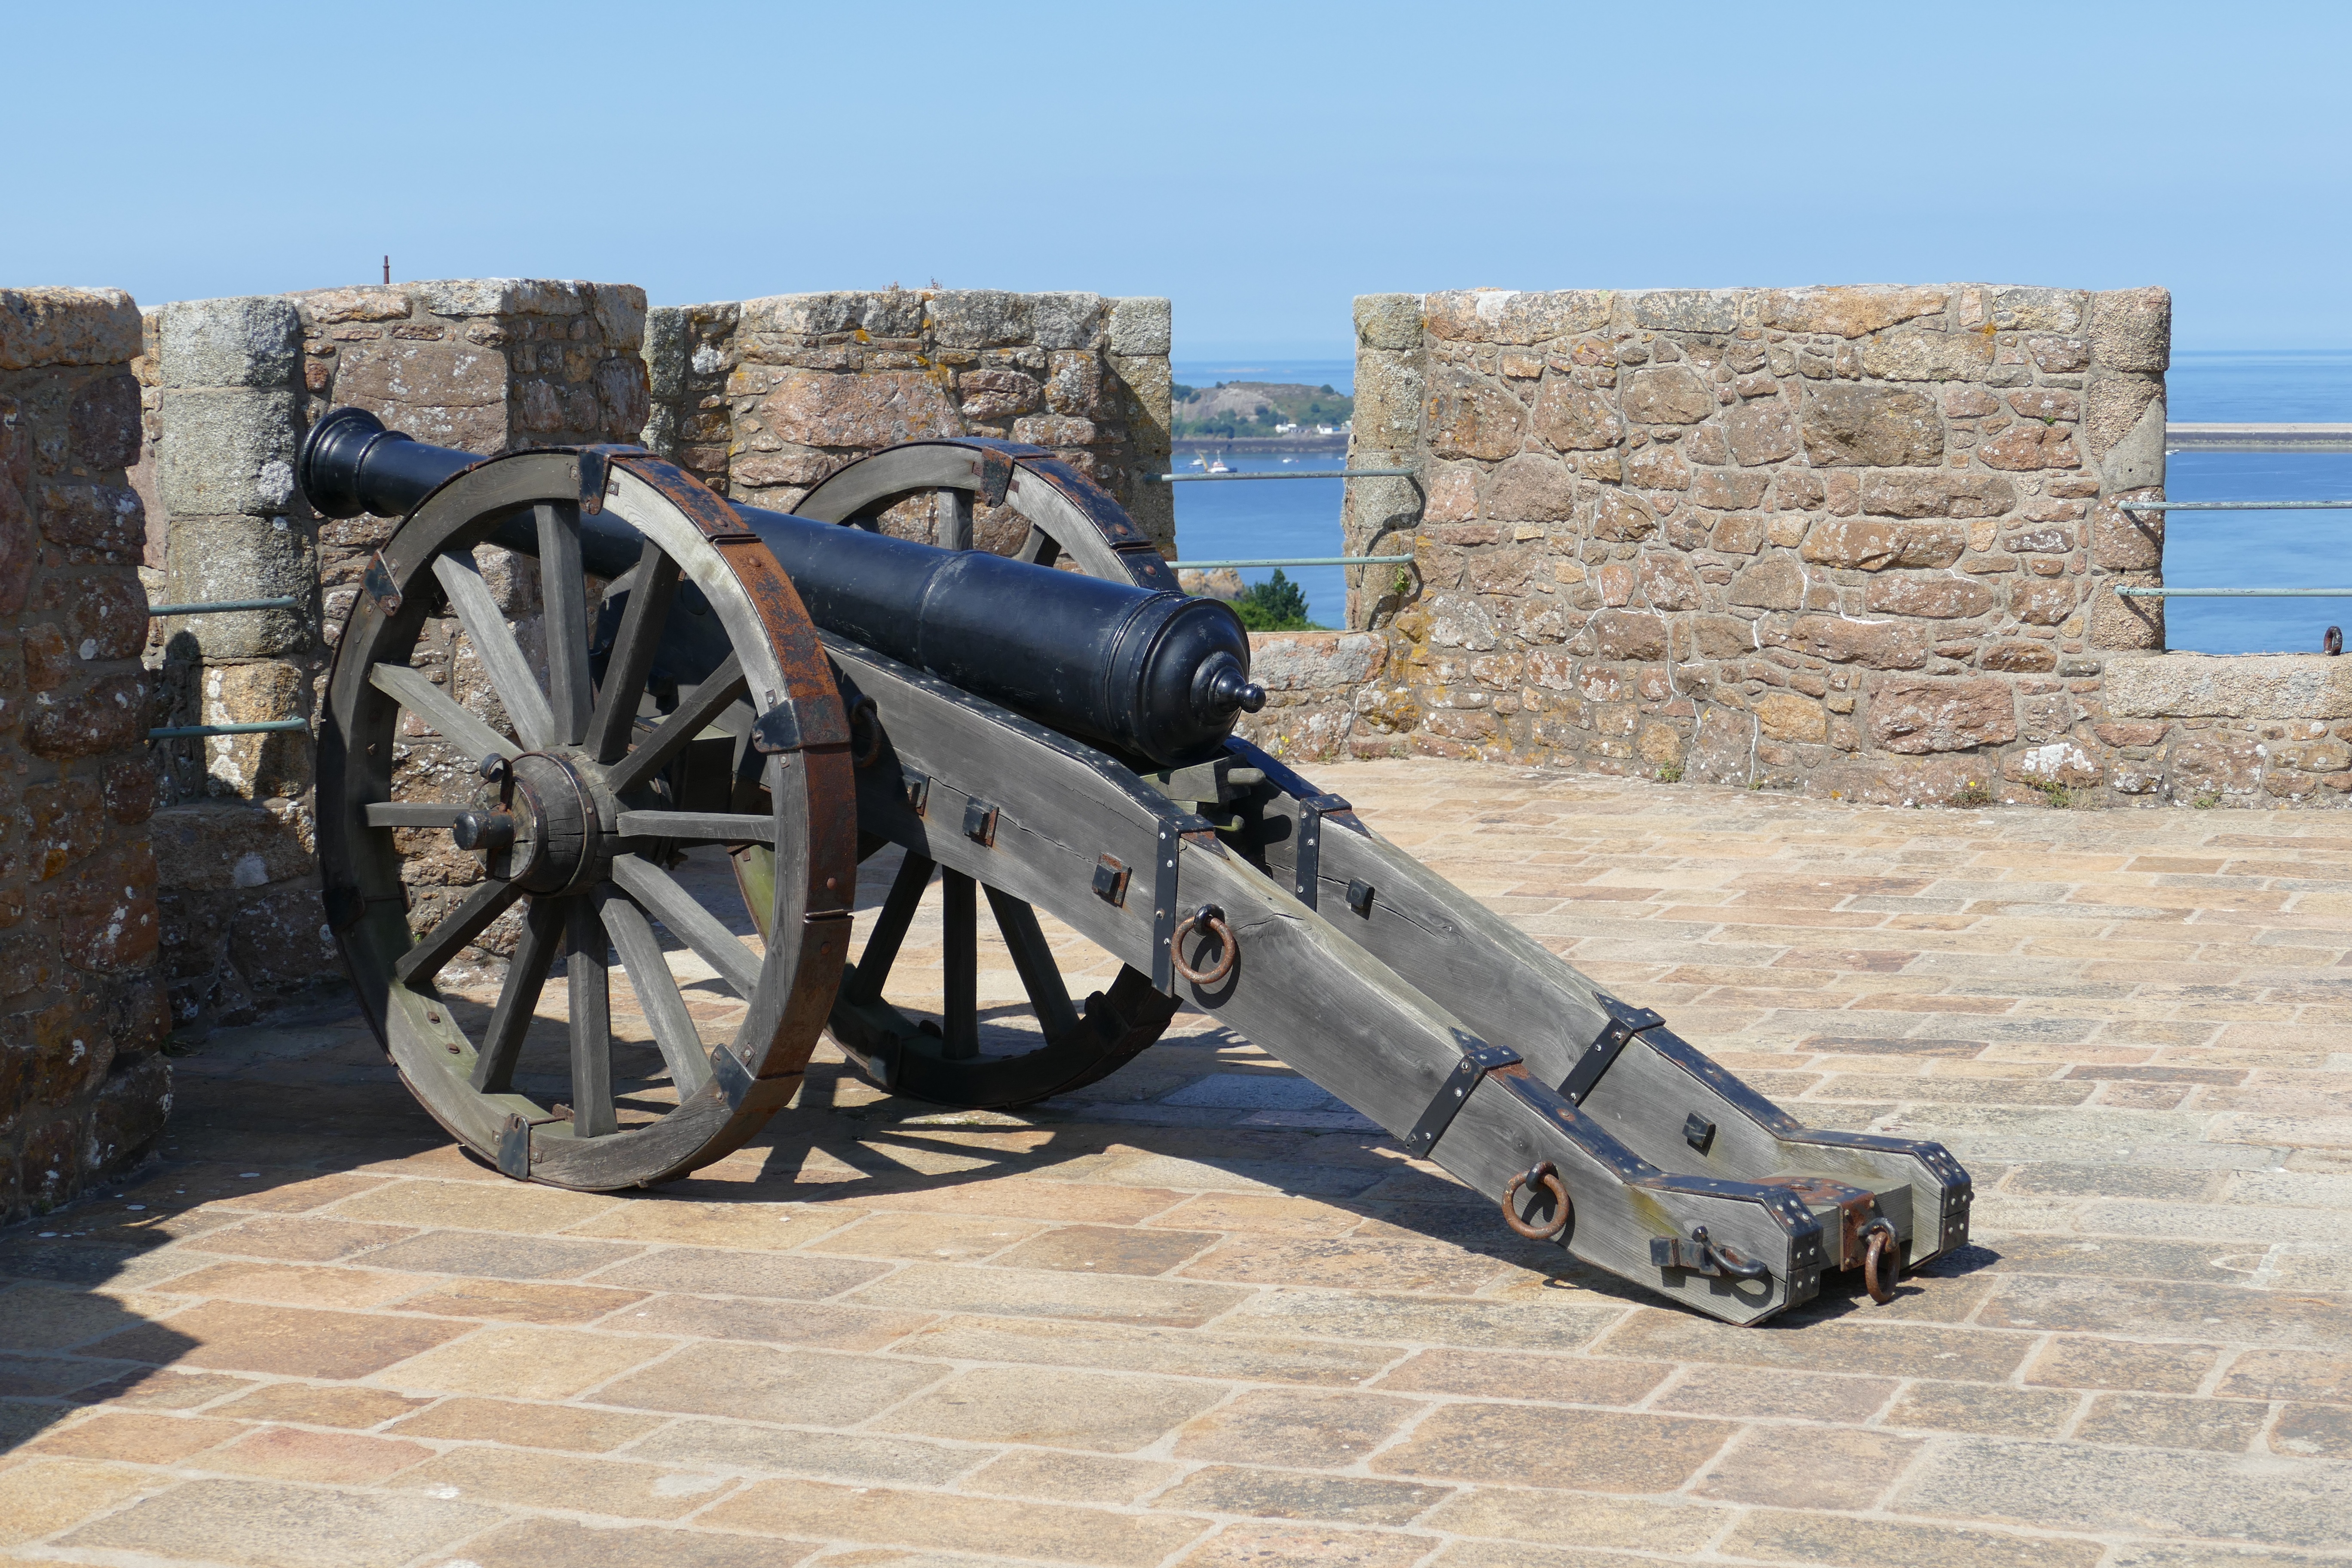
mountain, building, military, vehicle, tower, castle, weapon, places of interest, england, fortress, gun, cannon, historically, middle ages, jersey, united kingdom, channel islands, island of jersey, substantiate, orgueil, gorey, self propelled artillery